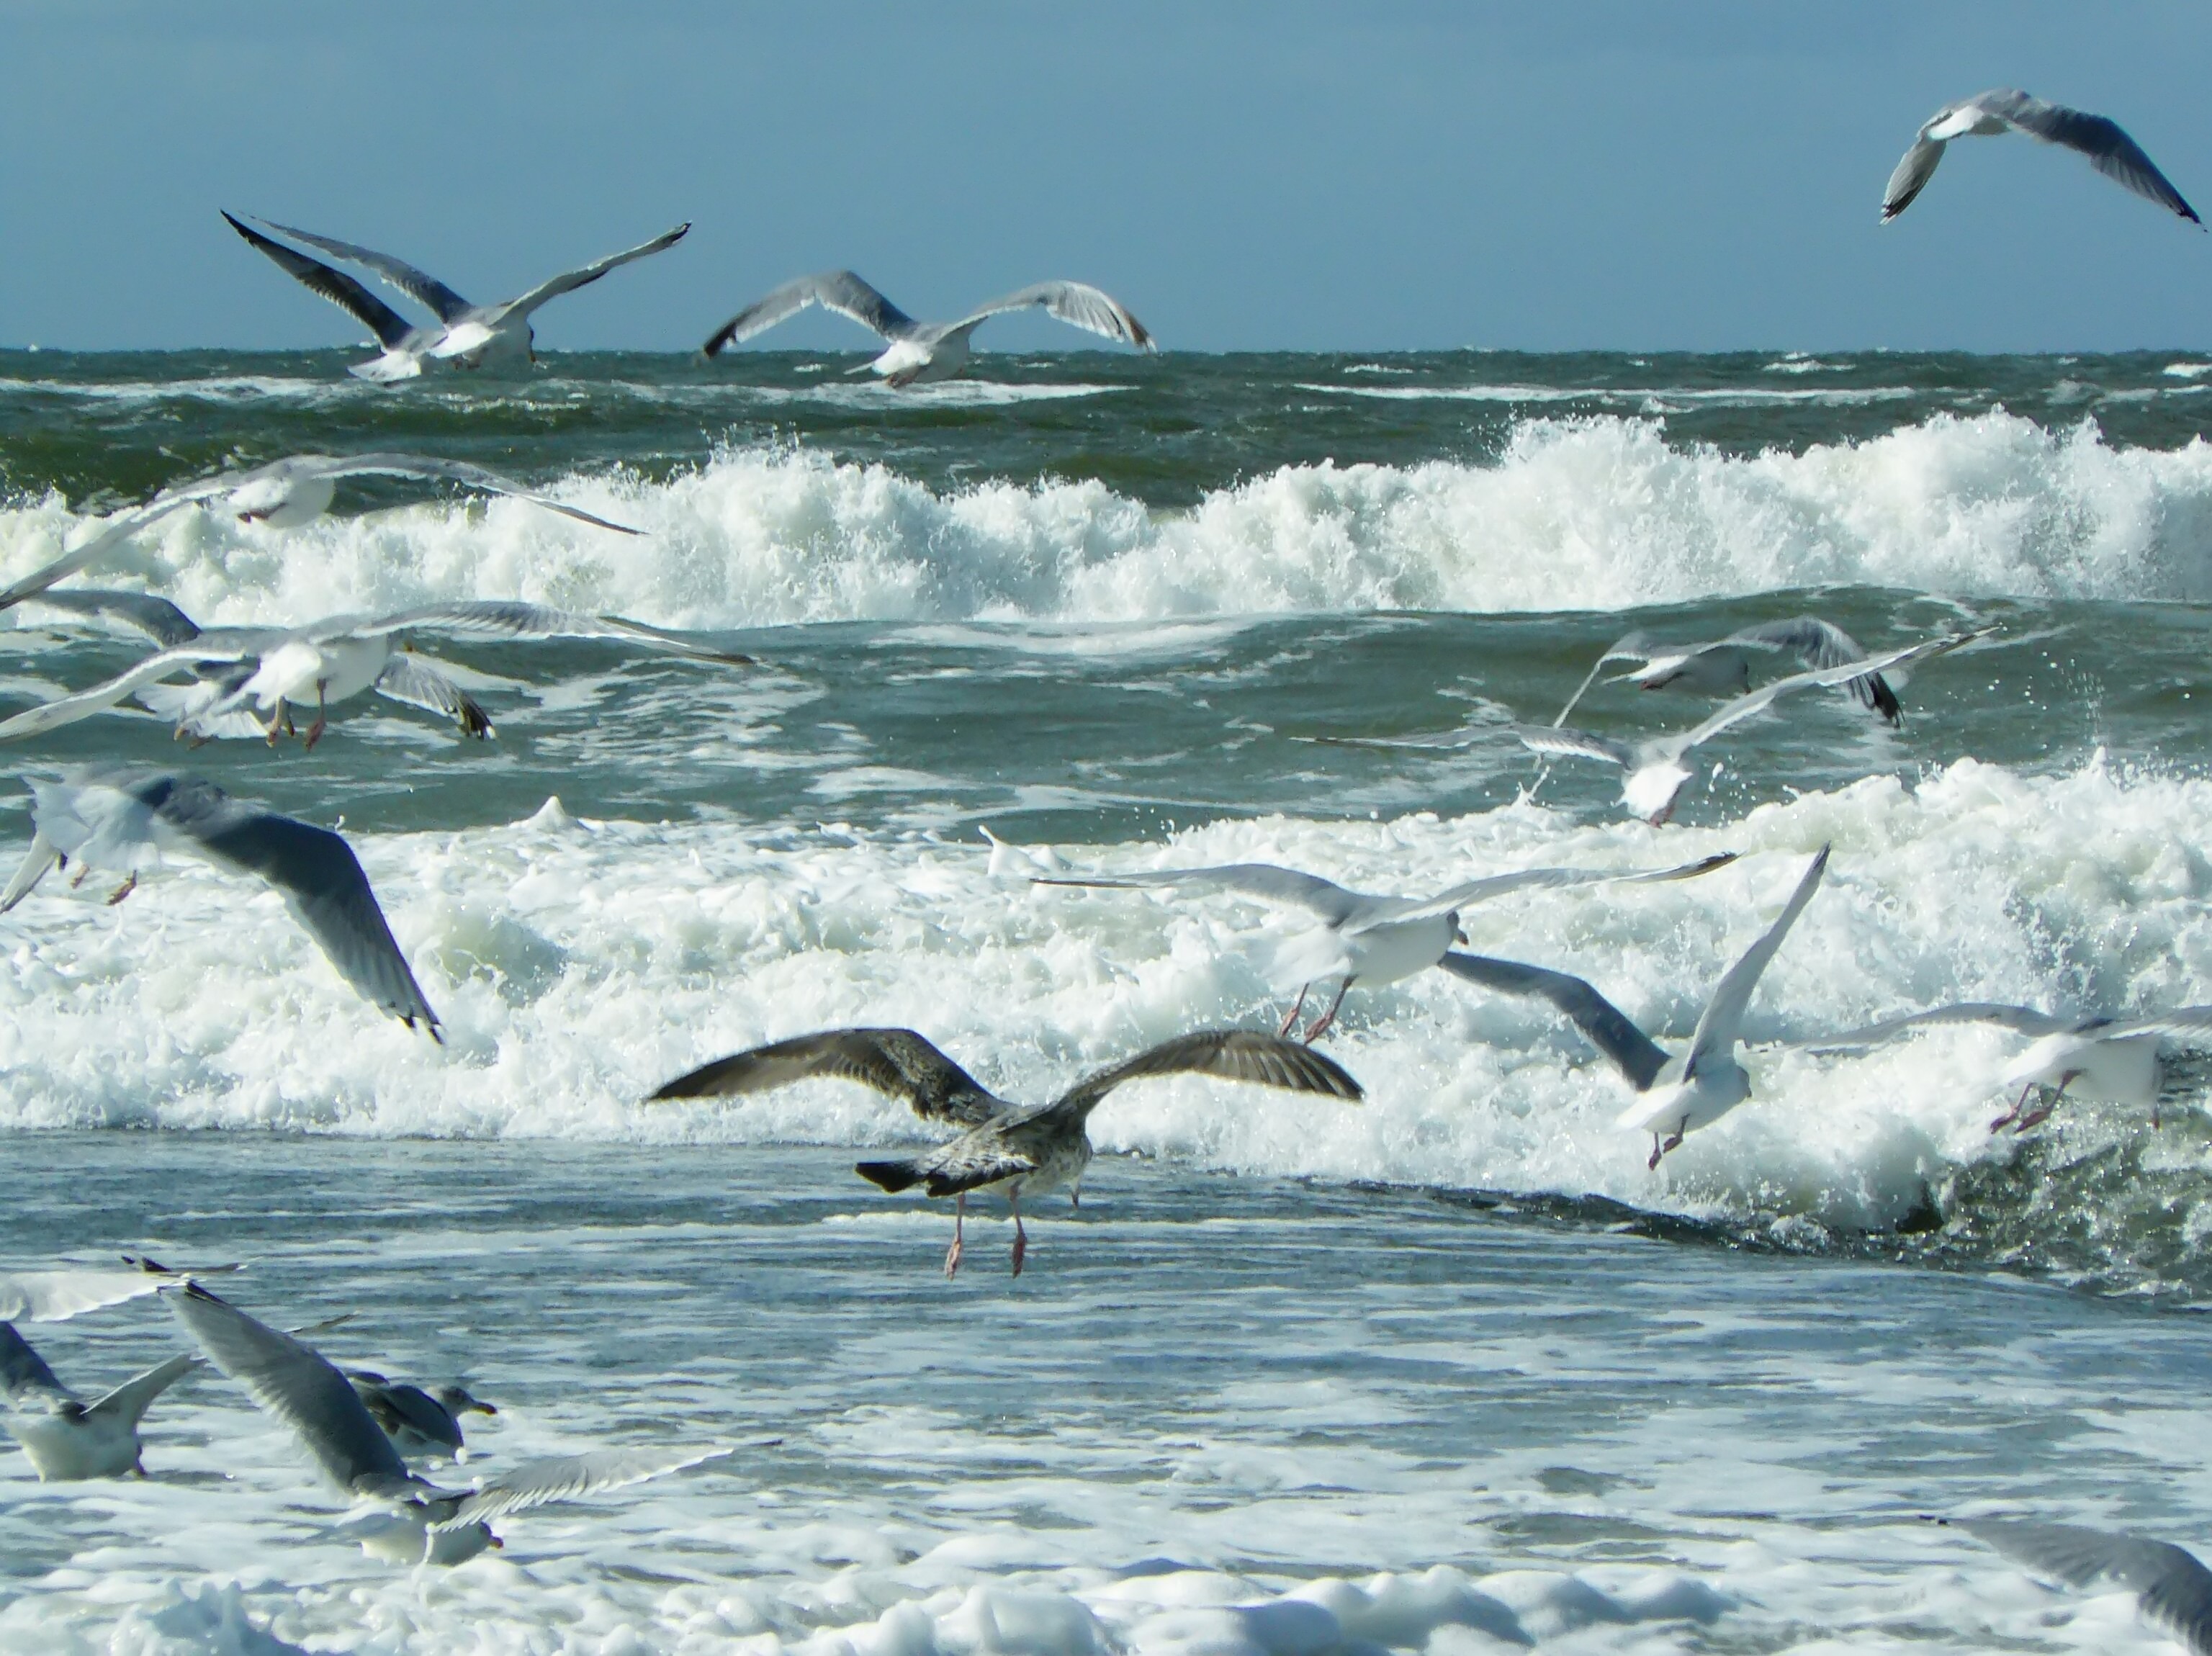
beach, landscape, sea, water, nature, ocean, bird, sky, wave, lake, wind, animal, seabird, fly, seagull, surf, spray, flight, birds, gulls, animals, vertebrate, albatross, water bird, north sea, in flight, marine mammal, wind wave, whales dolphins and porpoises